1950–51 Michigan Wolverines men's ice hockey season

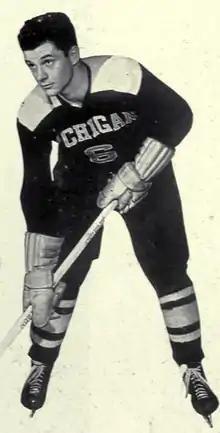
Neil Celley

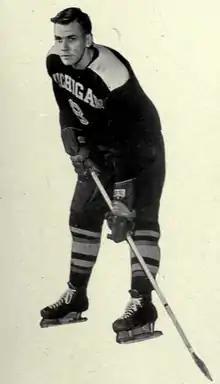
Gil Burford

Bob Heathcott, Gil Burford, John Matchefts and Neil Celley were named to the All-Tournament Team